John Edward Brownlee sex scandal

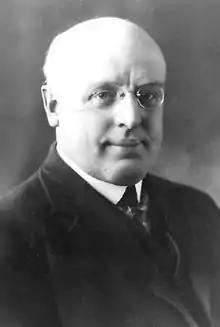
After Brownlee's resignation, William Aberhart swept to power in the next election.

For John Brownlee's political career, Ives' ruling and the subsequent appeals were irrelevant: once the jury ruled in MacMillan's favour, he immediately announced that he would resign as soon as a replacement could be found. On July 10, 1934, he was succeeded as Premier by Richard Gavin Reid, his government's Treasurer and Minister of Health and Municipal Affairs. Brownlee stayed on as MLA and sought to retain his Ponoka seat in the 1935 provincial election, but was trounced by Edith Rogers of William Aberhart's Alberta Social Credit League. Not a single UFA member won re-election as Aberhart's movement and its promises of innovative solutions to the western world's economic problems rode to a decisive victory. In evaluating Social Credit's victory, historians unanimously cite the province's dire economic straits as the main factor, though University of Alberta historian David Elliott has acknowledged that "Aberhart and his cause were also helped" by the seduction scandal. This view has been endorsed by University of Western Ontario sociologist Edward Bell. John Barr, in his history of the Alberta Social Credit Party, is more dismissive, calling it "unlikely" that the scandal was a major factor in the UFA's defeat.